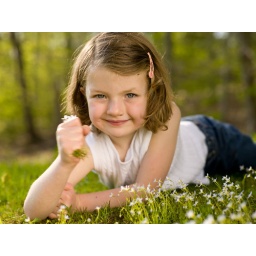
little girl in grass